Johann Cesar VI. Godeffroy

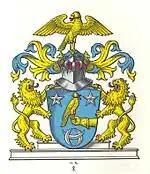
Family coat of arms

The Godeffroys were French Huguenots of La Rochelle. In 1737 they were forced to flee France to avoid religious persecution after events following the Edict of Fontainebleau in 1685. The family sought asylum in Prussia and finally settled in the port city of Hamburg, founding a trading empire known as J.C. Godeffroy & Sohn. At first the trade was in Western Europe and the West Indies with textiles as export item; the goods returning to Hamburg included copper, coffee, wine, figs, and sugar from Cuba. Under Johann Cesar VI Godeffroy outposts were established in Havana and in Valparaiso. He built a fleet of trading ships that, at its peak, numbered 29 deep water sailing vessels and some 100 smaller ships. Among these ships were the barques "Johann Caesar", "Peter Godeffroy", "La Rochelle", "Wandram", "Suzanne", "Iserbrook", "Victoria", and until the economic crisis of 1857, the renowned American-built clipper "Sovereign of the Seas". In 1855, trade was expanded into the Pacific following negotiations by Godeffroy's agent in Valparaiso, August Unselm. He sailed out to the Navigator Islands, The Friendly Islands, Fiji, and finally Tahiti.